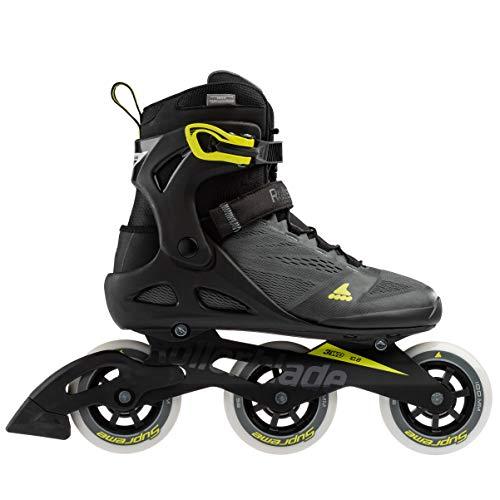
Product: Rollerblade Macroblade 100 3WD Men's Adult Fitness Inline Skate, Anthracite and Neon Yellow, Performance Inline Skates
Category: Sports & Outdoors | Outdoor Recreation | Skates, Skateboards & Scooters | Inline & Roller Skating | Inline Skates
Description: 3 WHEEL DRIVE 3WD HIGH PERFORMANCE - Increased lateral support for faster skating and enhanced stability while training.
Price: $279.99
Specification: Item Weight:         10 pounds    |Shipping Weight: 9.6 pounds (View shipping rates and policies)|ASIN: B07GWZRGSZ|Item model number: 07954400138|    #594    in Inline & Roller Skating Equipment